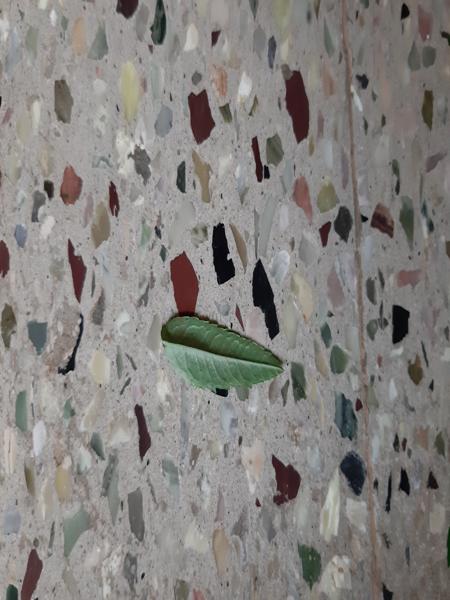
Plant: Marigold